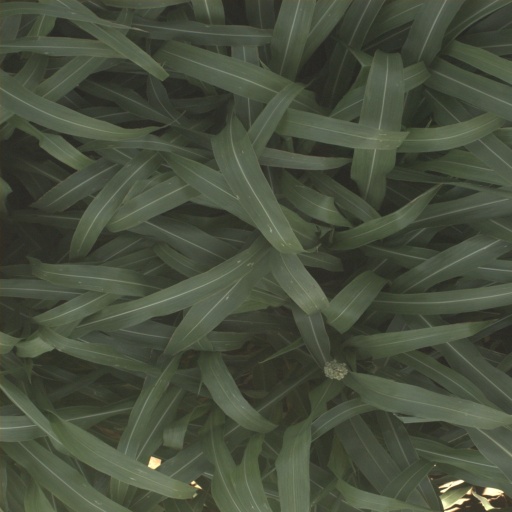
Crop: sorghum